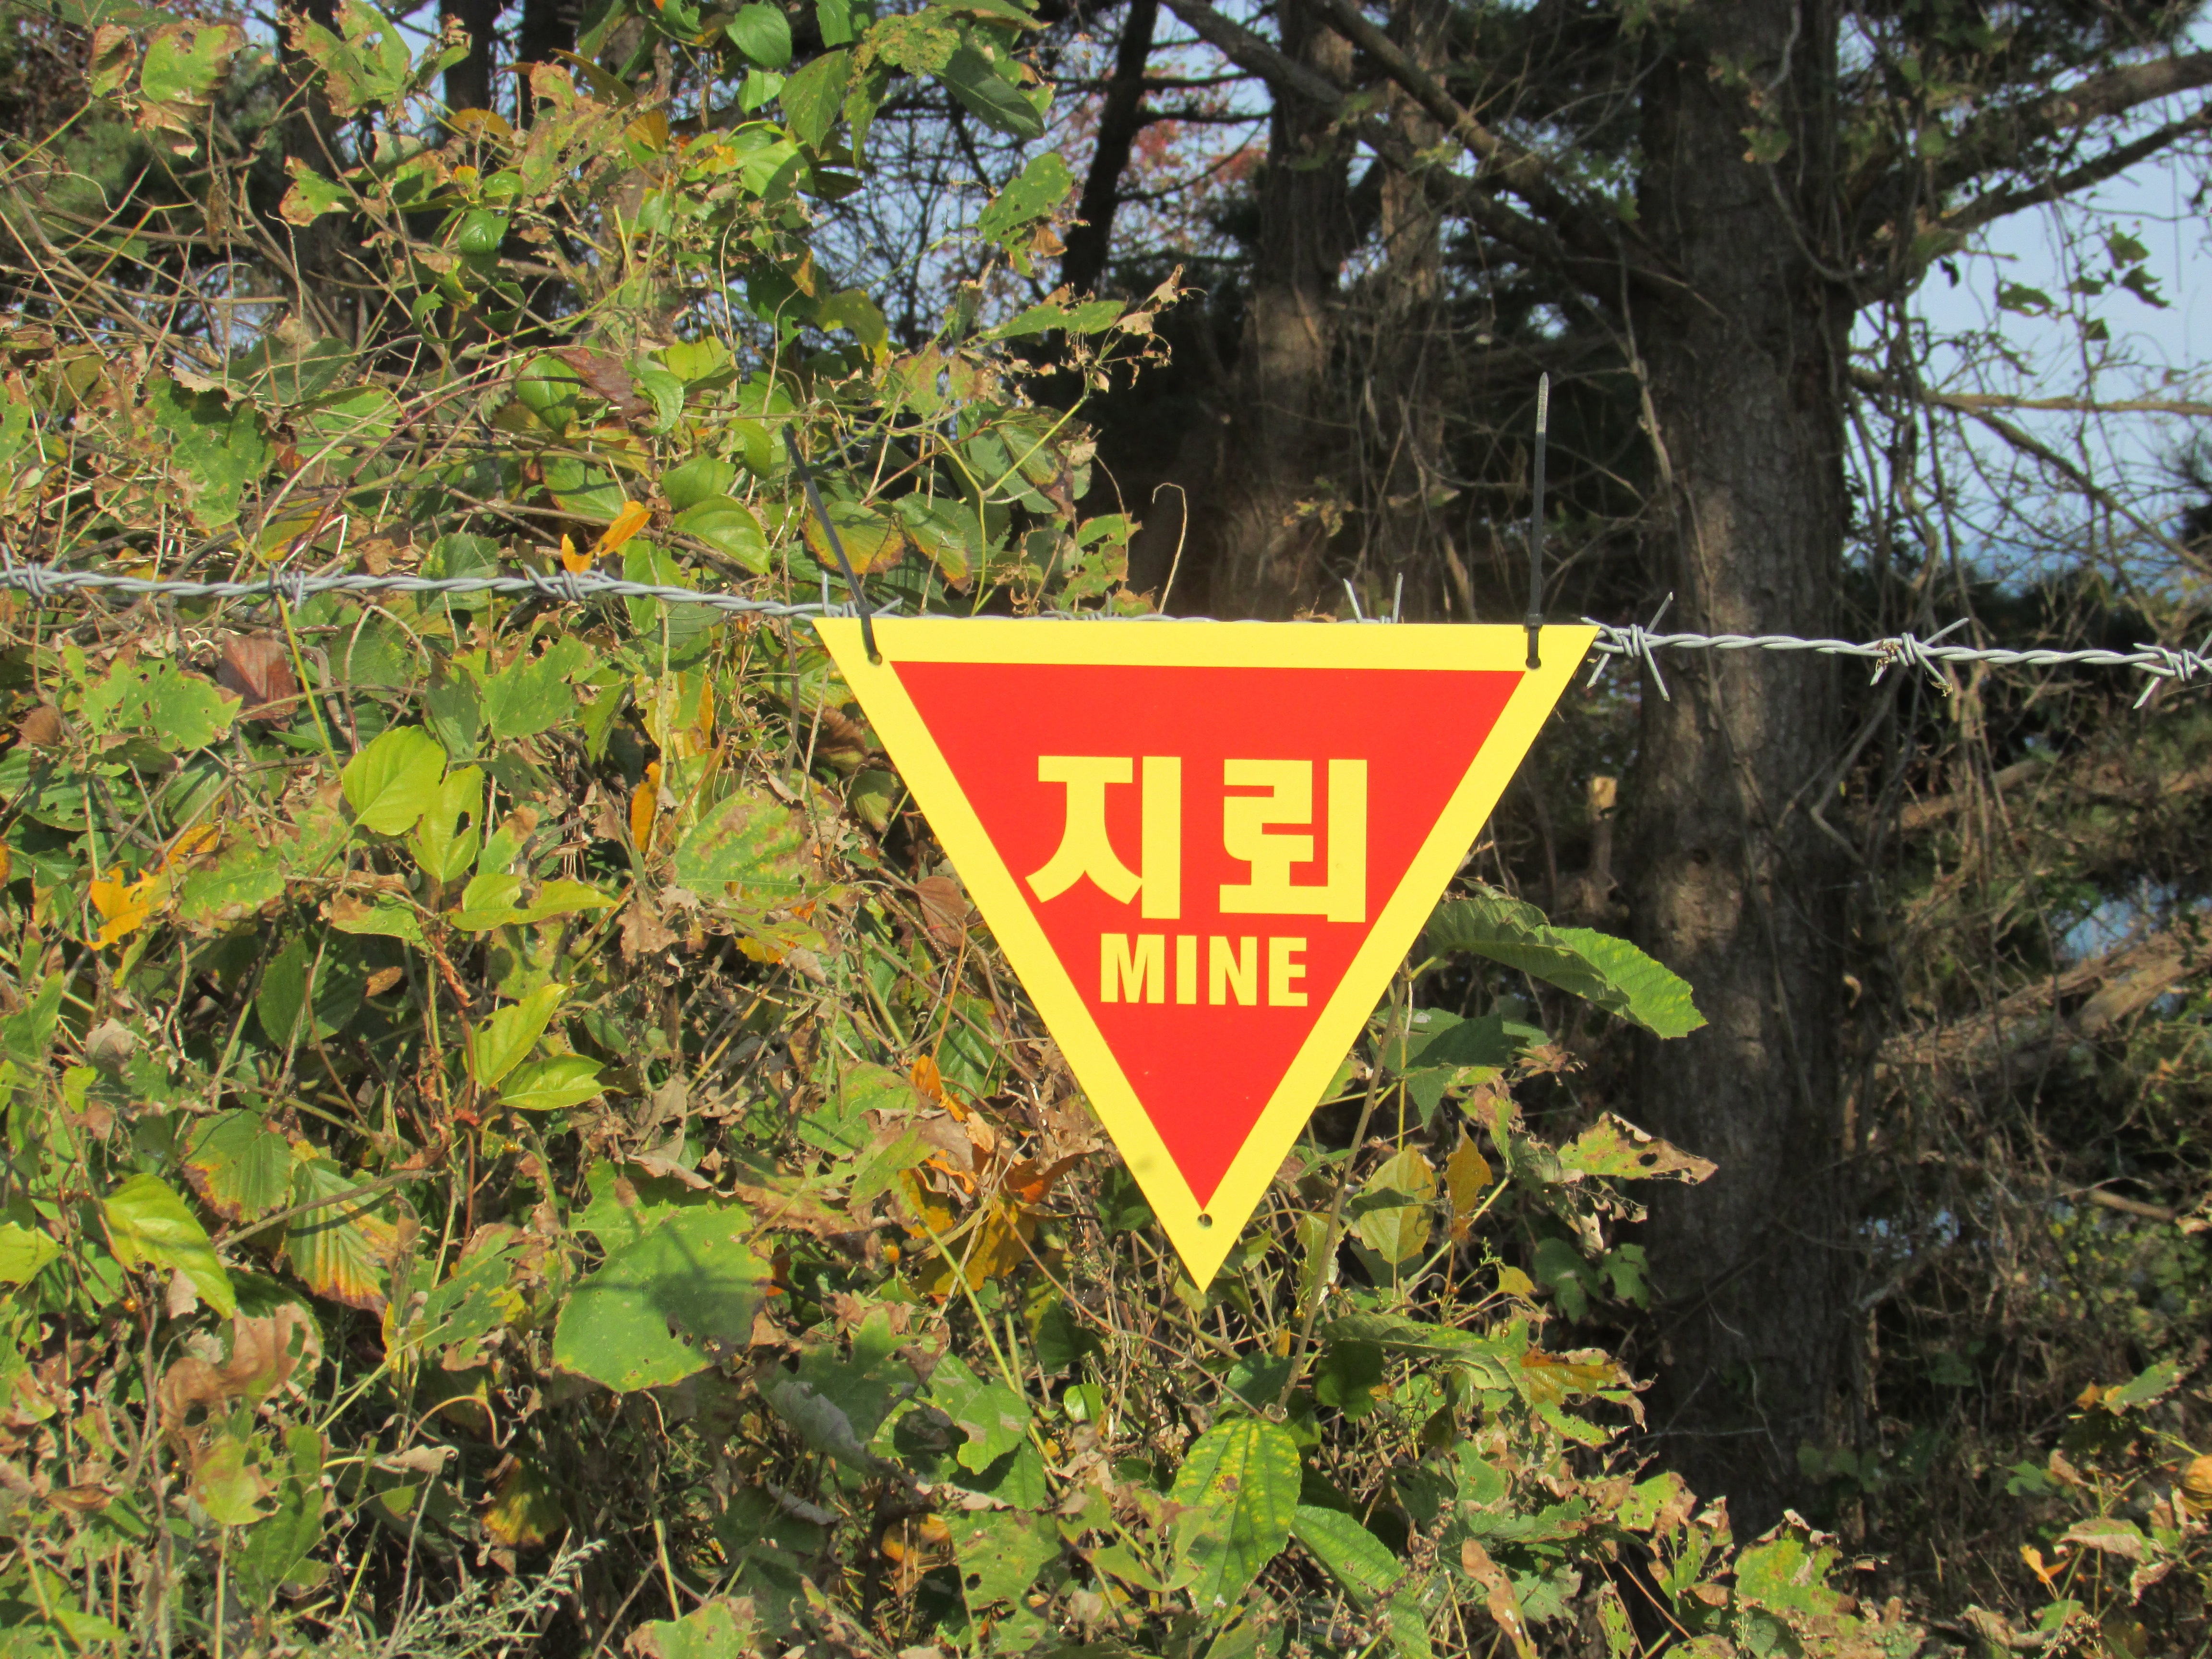
forest, trail, sign, jungle, soil, signage, war, signs, warning, risk, incheon, traffic sign, small global, geological phenomenon, land mines, west sea 5